Tapa Parish

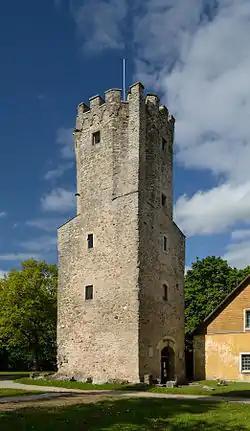
Porkuni Castle

There are two towns Tapa and Tamsalu, one small borough Lehtse and 55 villages: Aavere, Alupere, Araski, Assamalla, Imastu, Jootme, Jäneda, Järsi, Järvajõe, Kadapiku, Kaeva, Karkuse, Kerguta, Koiduküla, Koplitaguse, Kuie, Kullenga, Kursi, Kuru, Kõrveküla, Lemmküla, Linnape, Loksa, Loksu, Lokuta, Läpi, Läste, Metskaevu, Moe, Naistevälja, Nõmmküla, Näo, Patika, Piilu, Piisupi, Porkuni, Pruuna, Põdrangu, Rabasaare, Raudla, Rägavere, Räsna, Saiakopli, Saksi, Sauvälja, Savalduma, Tõõrakõrve, Türje, Uudeküla, Vadiküla, Vahakulmu, Vajangu, Vistla, Võhmetu, Võhmuta.